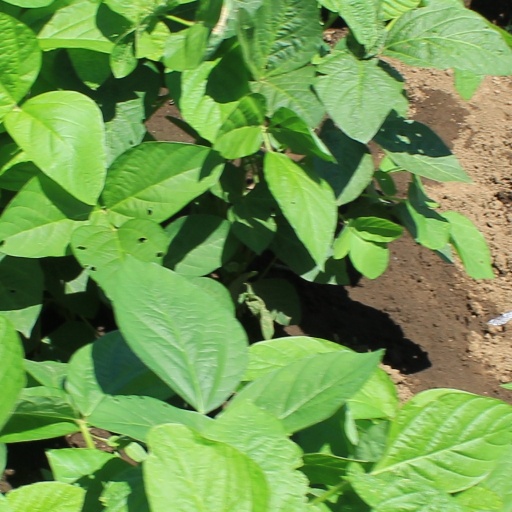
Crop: soybean